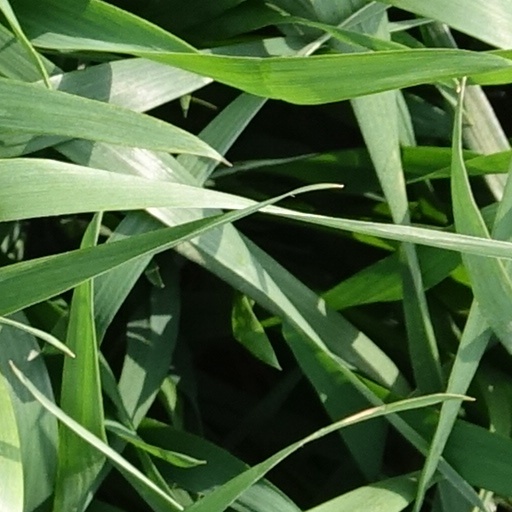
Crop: wheat